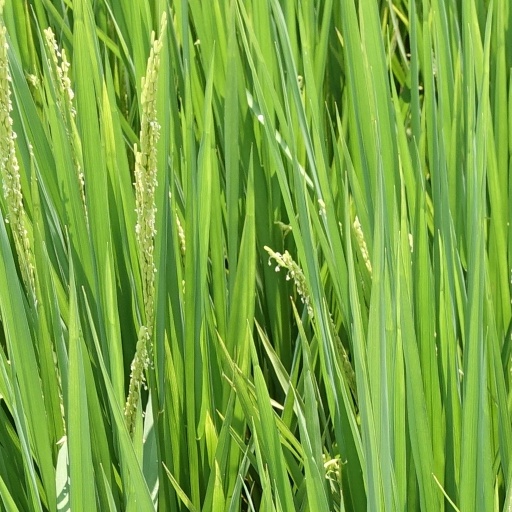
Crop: rice